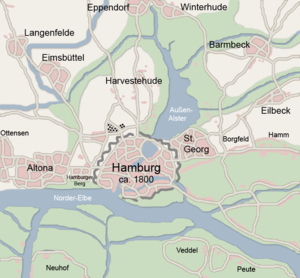
Hambourg /ʔɑ̃.buʁ/, officiellement la ville libre et hanséatique de Hambourg, est une ville et l'un des 16 Länder composant l'Allemagne. Située dans le Nord du pays, près de l'embouchure de l'Elbe et à proximité de la mer du Nord, Hambourg est la deuxième plus grande ville d'Allemagne et le premier port du pays. Elle est également le troisième port d'Europe quant au volume de marchandises échangées, derrière Rotterdam et Anvers.